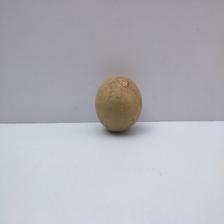
Size: Small